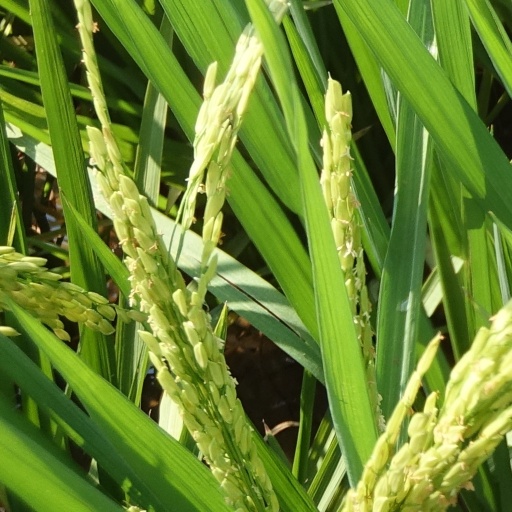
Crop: rice